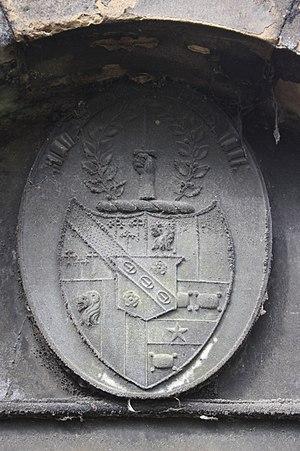
James Erskine, Lord Barjarg et Alva est un avocat écossais du XVIIIe siècle qui est devenu sénateur du Collège de justice. Pour plus de commodité, il est généralement appelé James Erskine, Lord Alva.